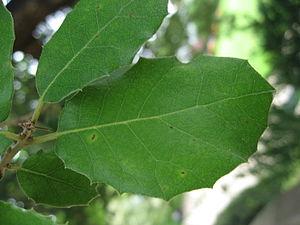
Le Chêne vert ou Yeuse est une espèce d'arbres à feuillage persistant de la famille des Fagacées, présent sous forme de bois clairs et garrigues. Il est parfois appelé Chêne faux houx, allusion au fait que ses feuilles ressemblent à celles du houx.